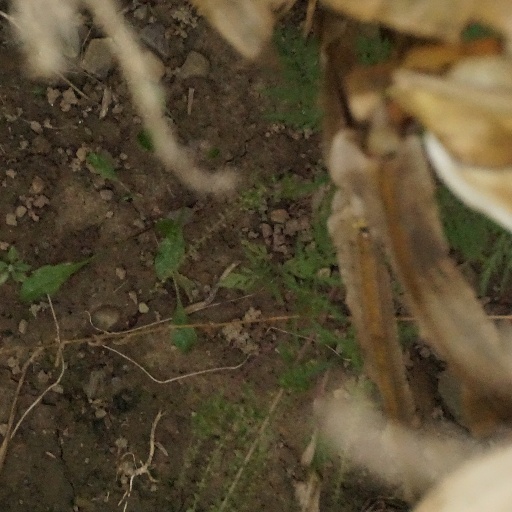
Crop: maize; corn